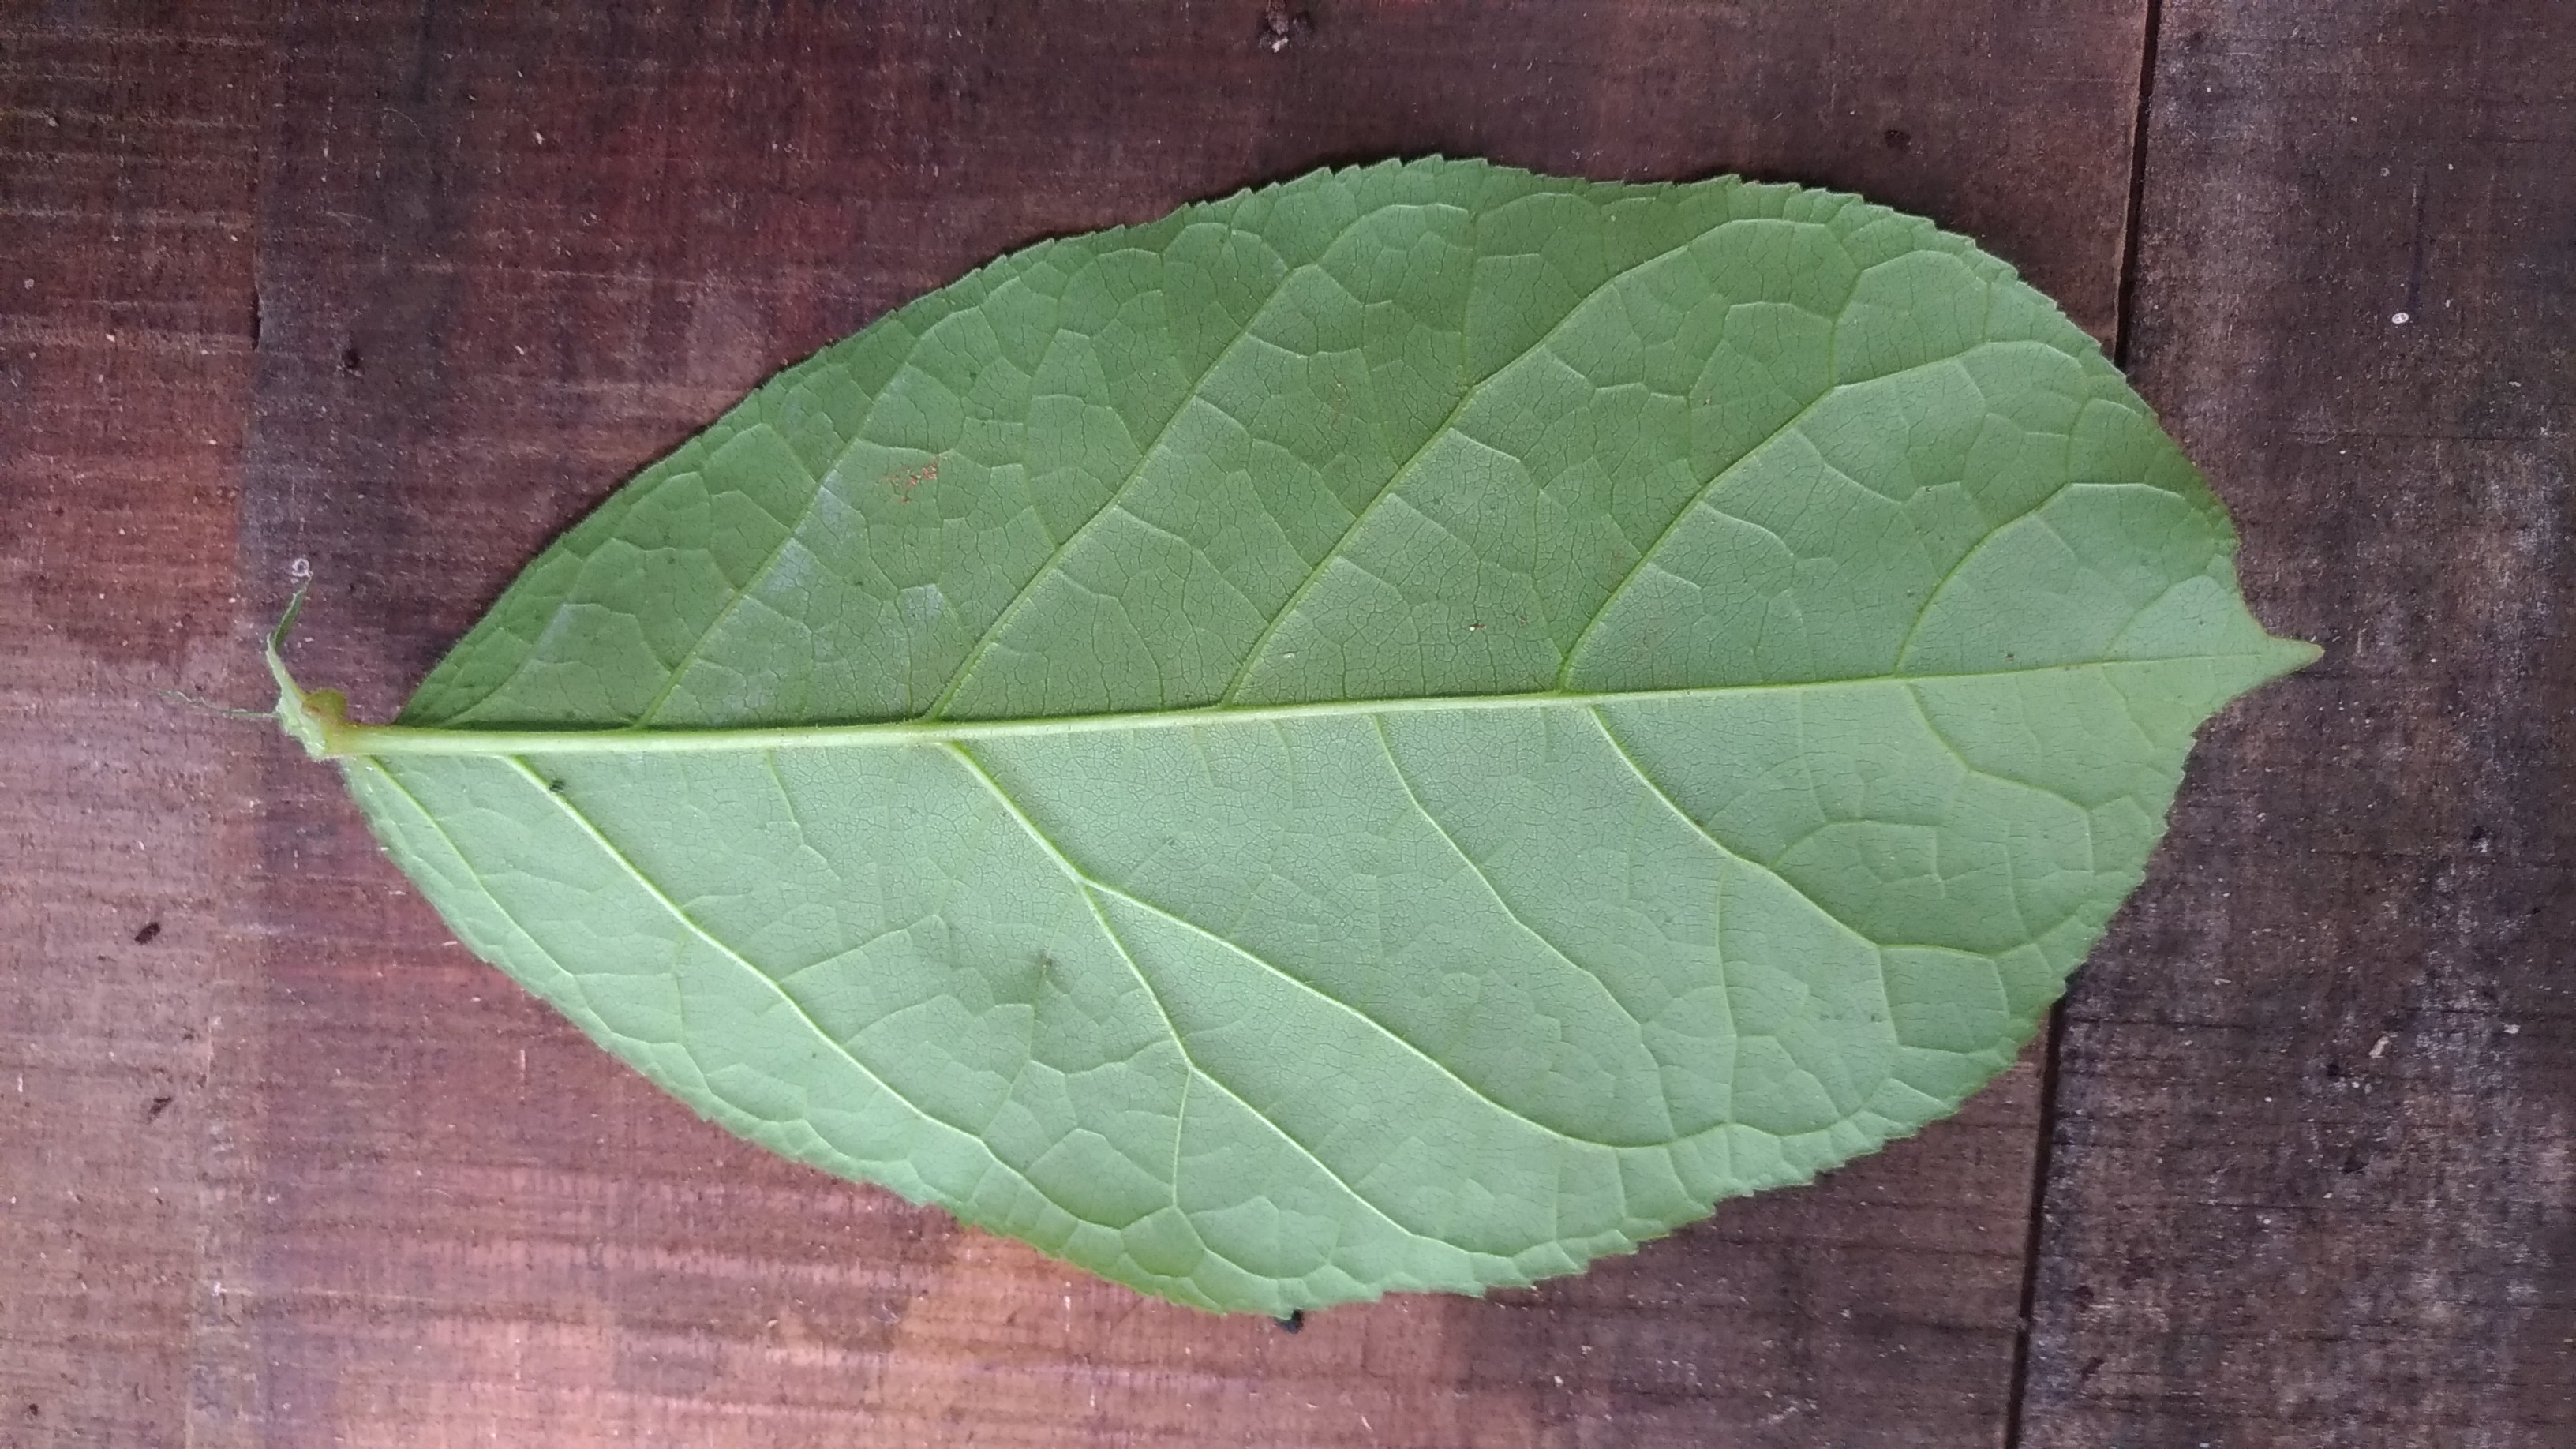
Plant: Padri